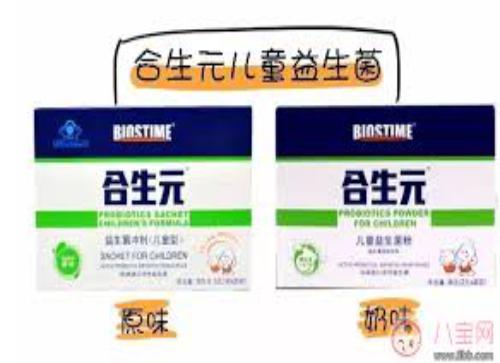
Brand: biostime-2
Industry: Food